Don't Let the Sun Go Down on Me

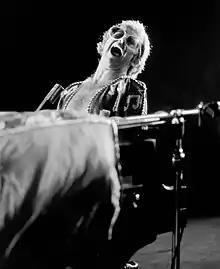
Elton John in 1974

"Don't Let the Sun Go Down on Me" was co-written by Elton John and Bernie Taupin during a ten-day period in January 1974 along with the other songs for John's "Caribou" album. The song was released as the first single from the album on 24 May 1974 in the United Kingdom, and on 10 June 1974 in the United States.